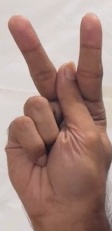
ASL sign: K